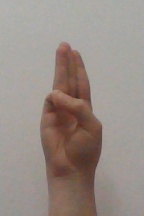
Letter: thaa